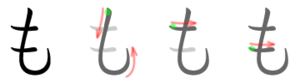
も en hiragana ou モ en katakana sont deux kana, caractères japonais, qui représentent le même more. Ils sont prononcés /mo/ et occupent la 35ᵉ place de leur syllabaire respectif, entre め et や.